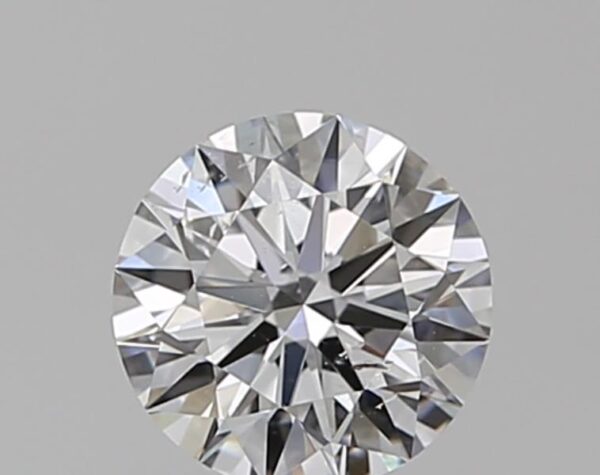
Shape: round
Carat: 0.5
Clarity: SI1
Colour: E
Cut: EX
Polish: EX
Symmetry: EX
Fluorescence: N
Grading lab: GIA
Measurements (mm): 5.1 x 5.15 x 3.12